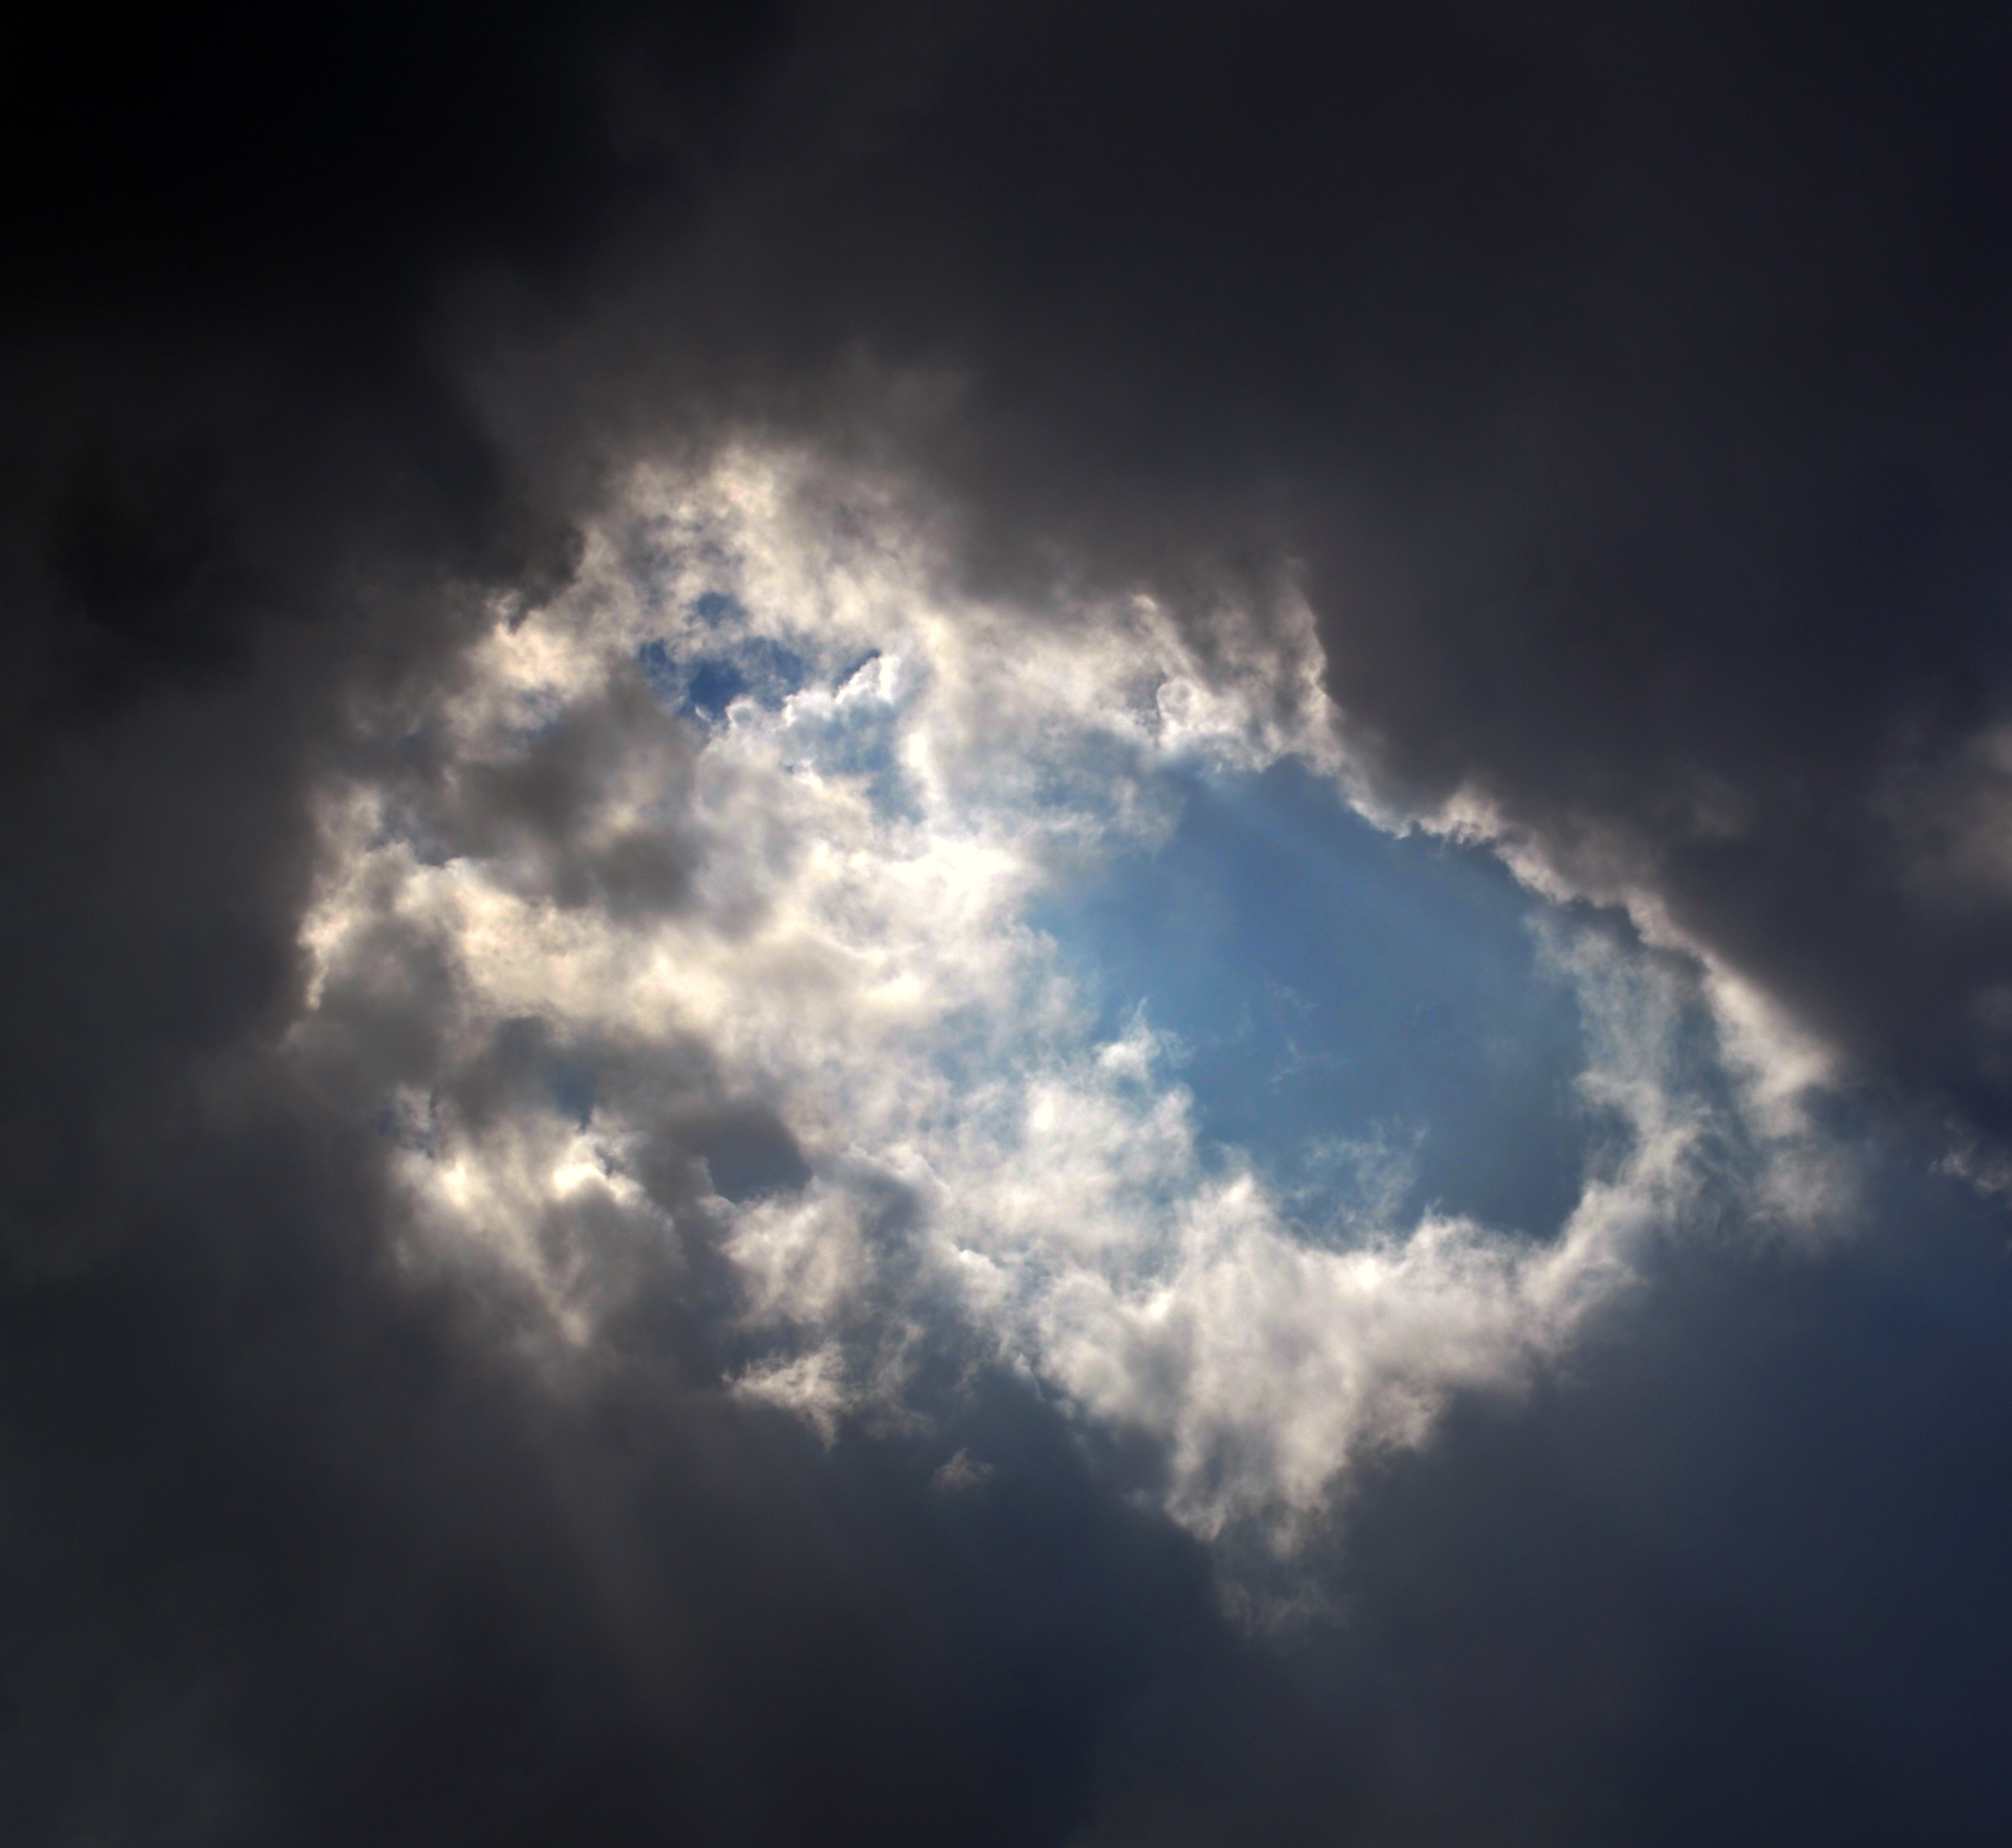
cloud, sky, sun, sunlight, atmosphere, dark, daytime, mystery, cumulus, darkness, blue, lights, clouds, eye, bright, miracle, brightness, meteorological phenomenon, radiating, strange eye, atmosphere of earth